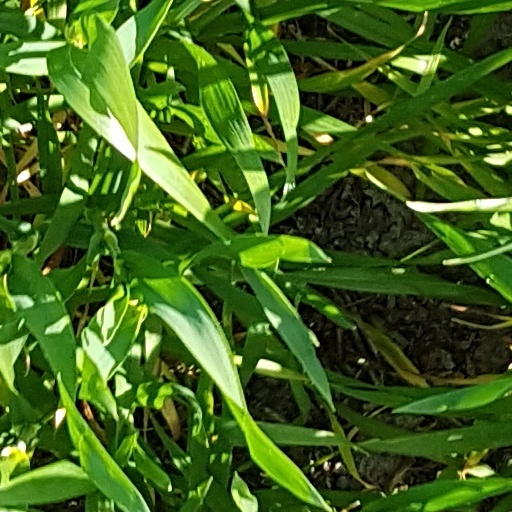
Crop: wheat